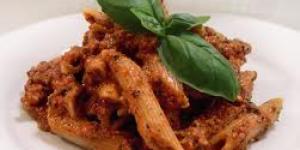
pasta con pesto de tomate secado al sol